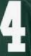
Number: 4